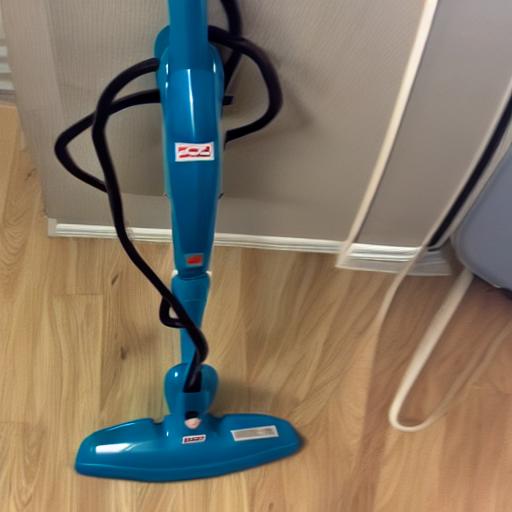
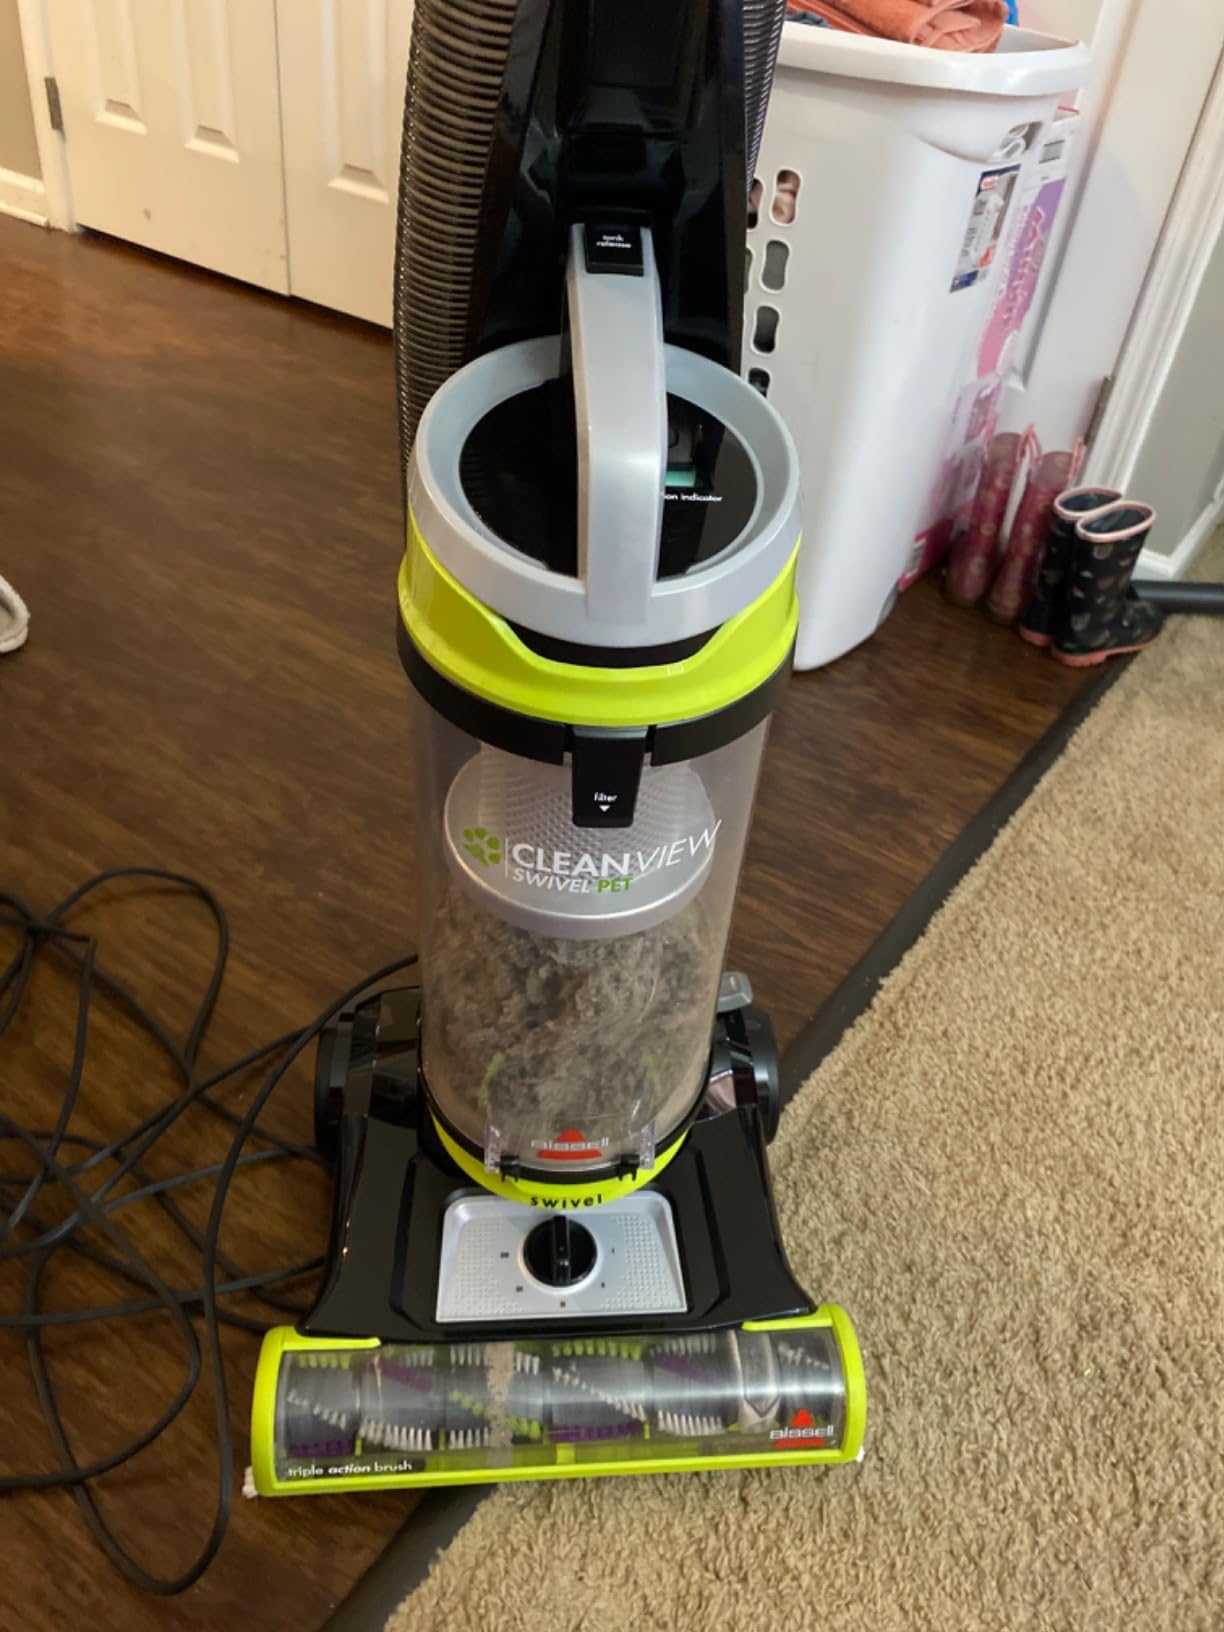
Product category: items_vacuum
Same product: no